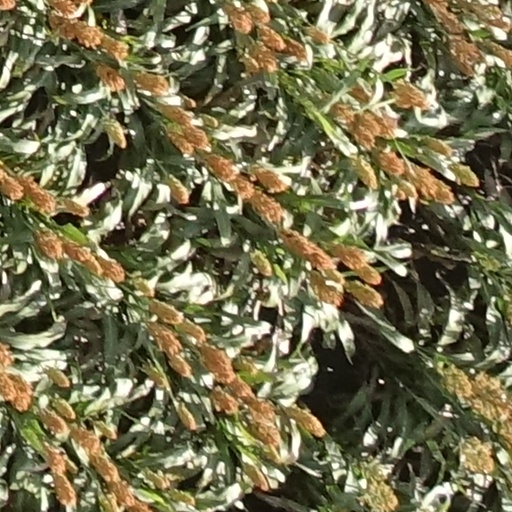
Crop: sorghum